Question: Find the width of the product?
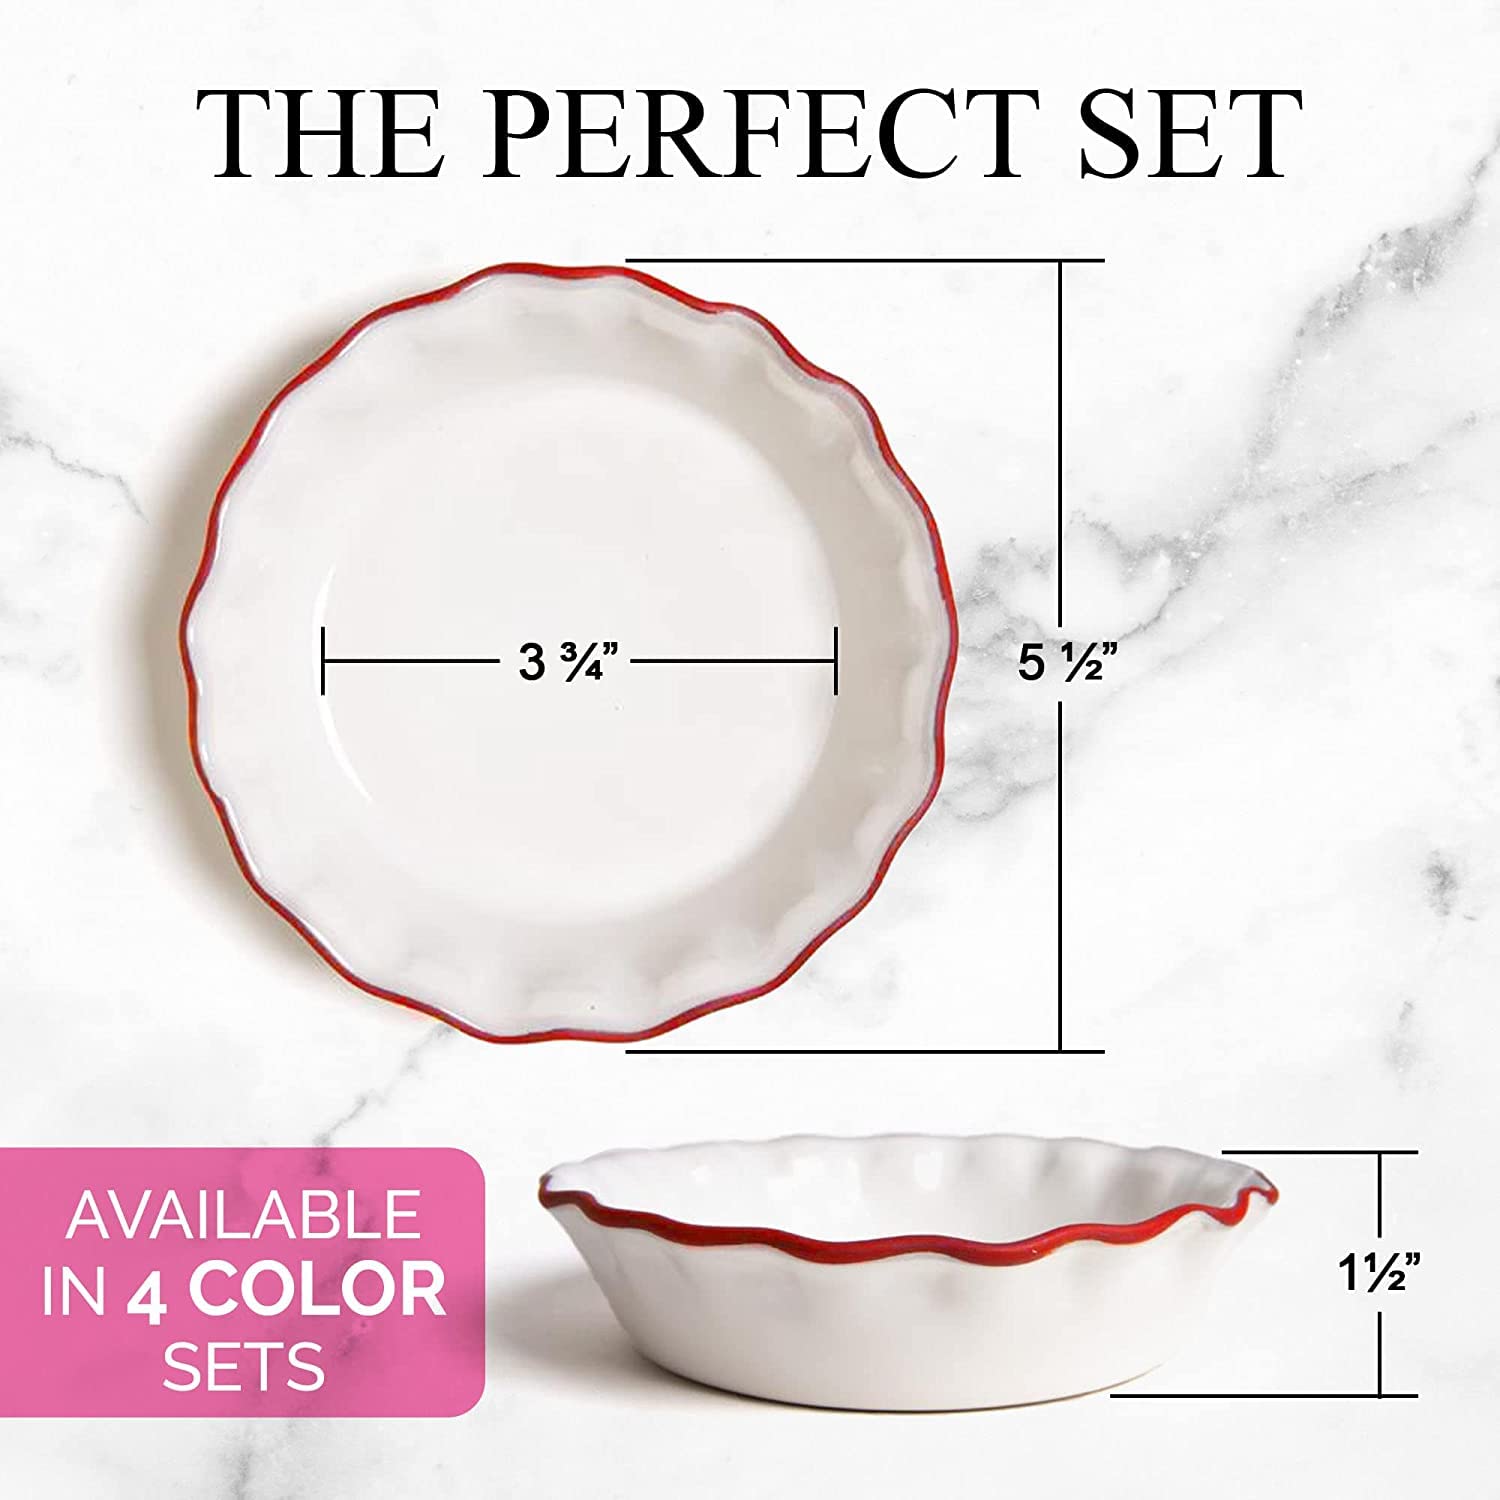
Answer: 5.5 inch